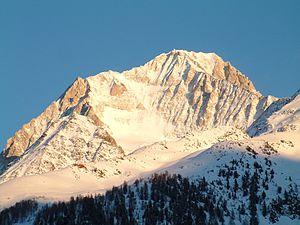
Bietschhorn (3994), Alpes bernoises / Suisse, vu depuis Wiler dans le Lötschental